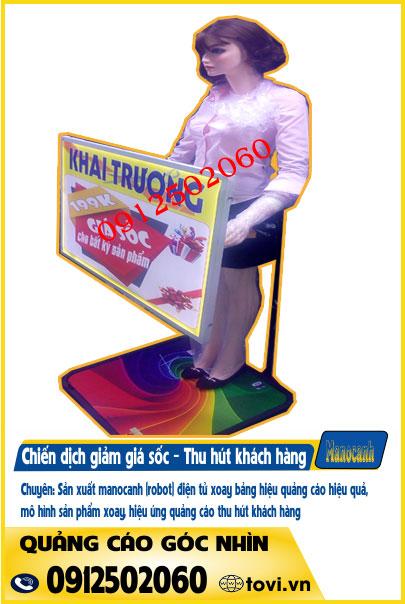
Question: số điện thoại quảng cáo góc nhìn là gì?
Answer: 0912502060